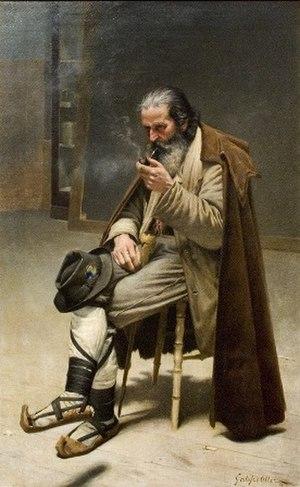
La pipe est un objet servant principalement à fumer le tabac mais aussi d'autres substances comme le cannabis, l'opium, le crack ou encore de la méthamphétamine.